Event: Nepal Earthquake
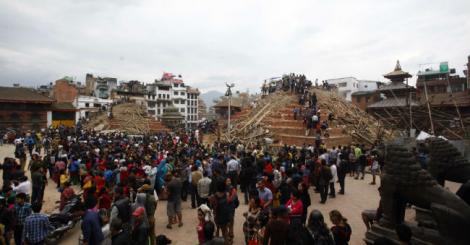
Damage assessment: damage